List of works based on dreams

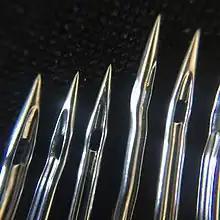
Modern sewing machine needles, with the eyes near to their points

There is a possibly apocryphal account of Elias Howe inventing the needle of the modern lockstitch sewing machine in a dream. A traditional needle has its eye at its base, but Howe was supposedly inspired by a dream to instead position the eye at the point, as recorded in the history of his mother's family: